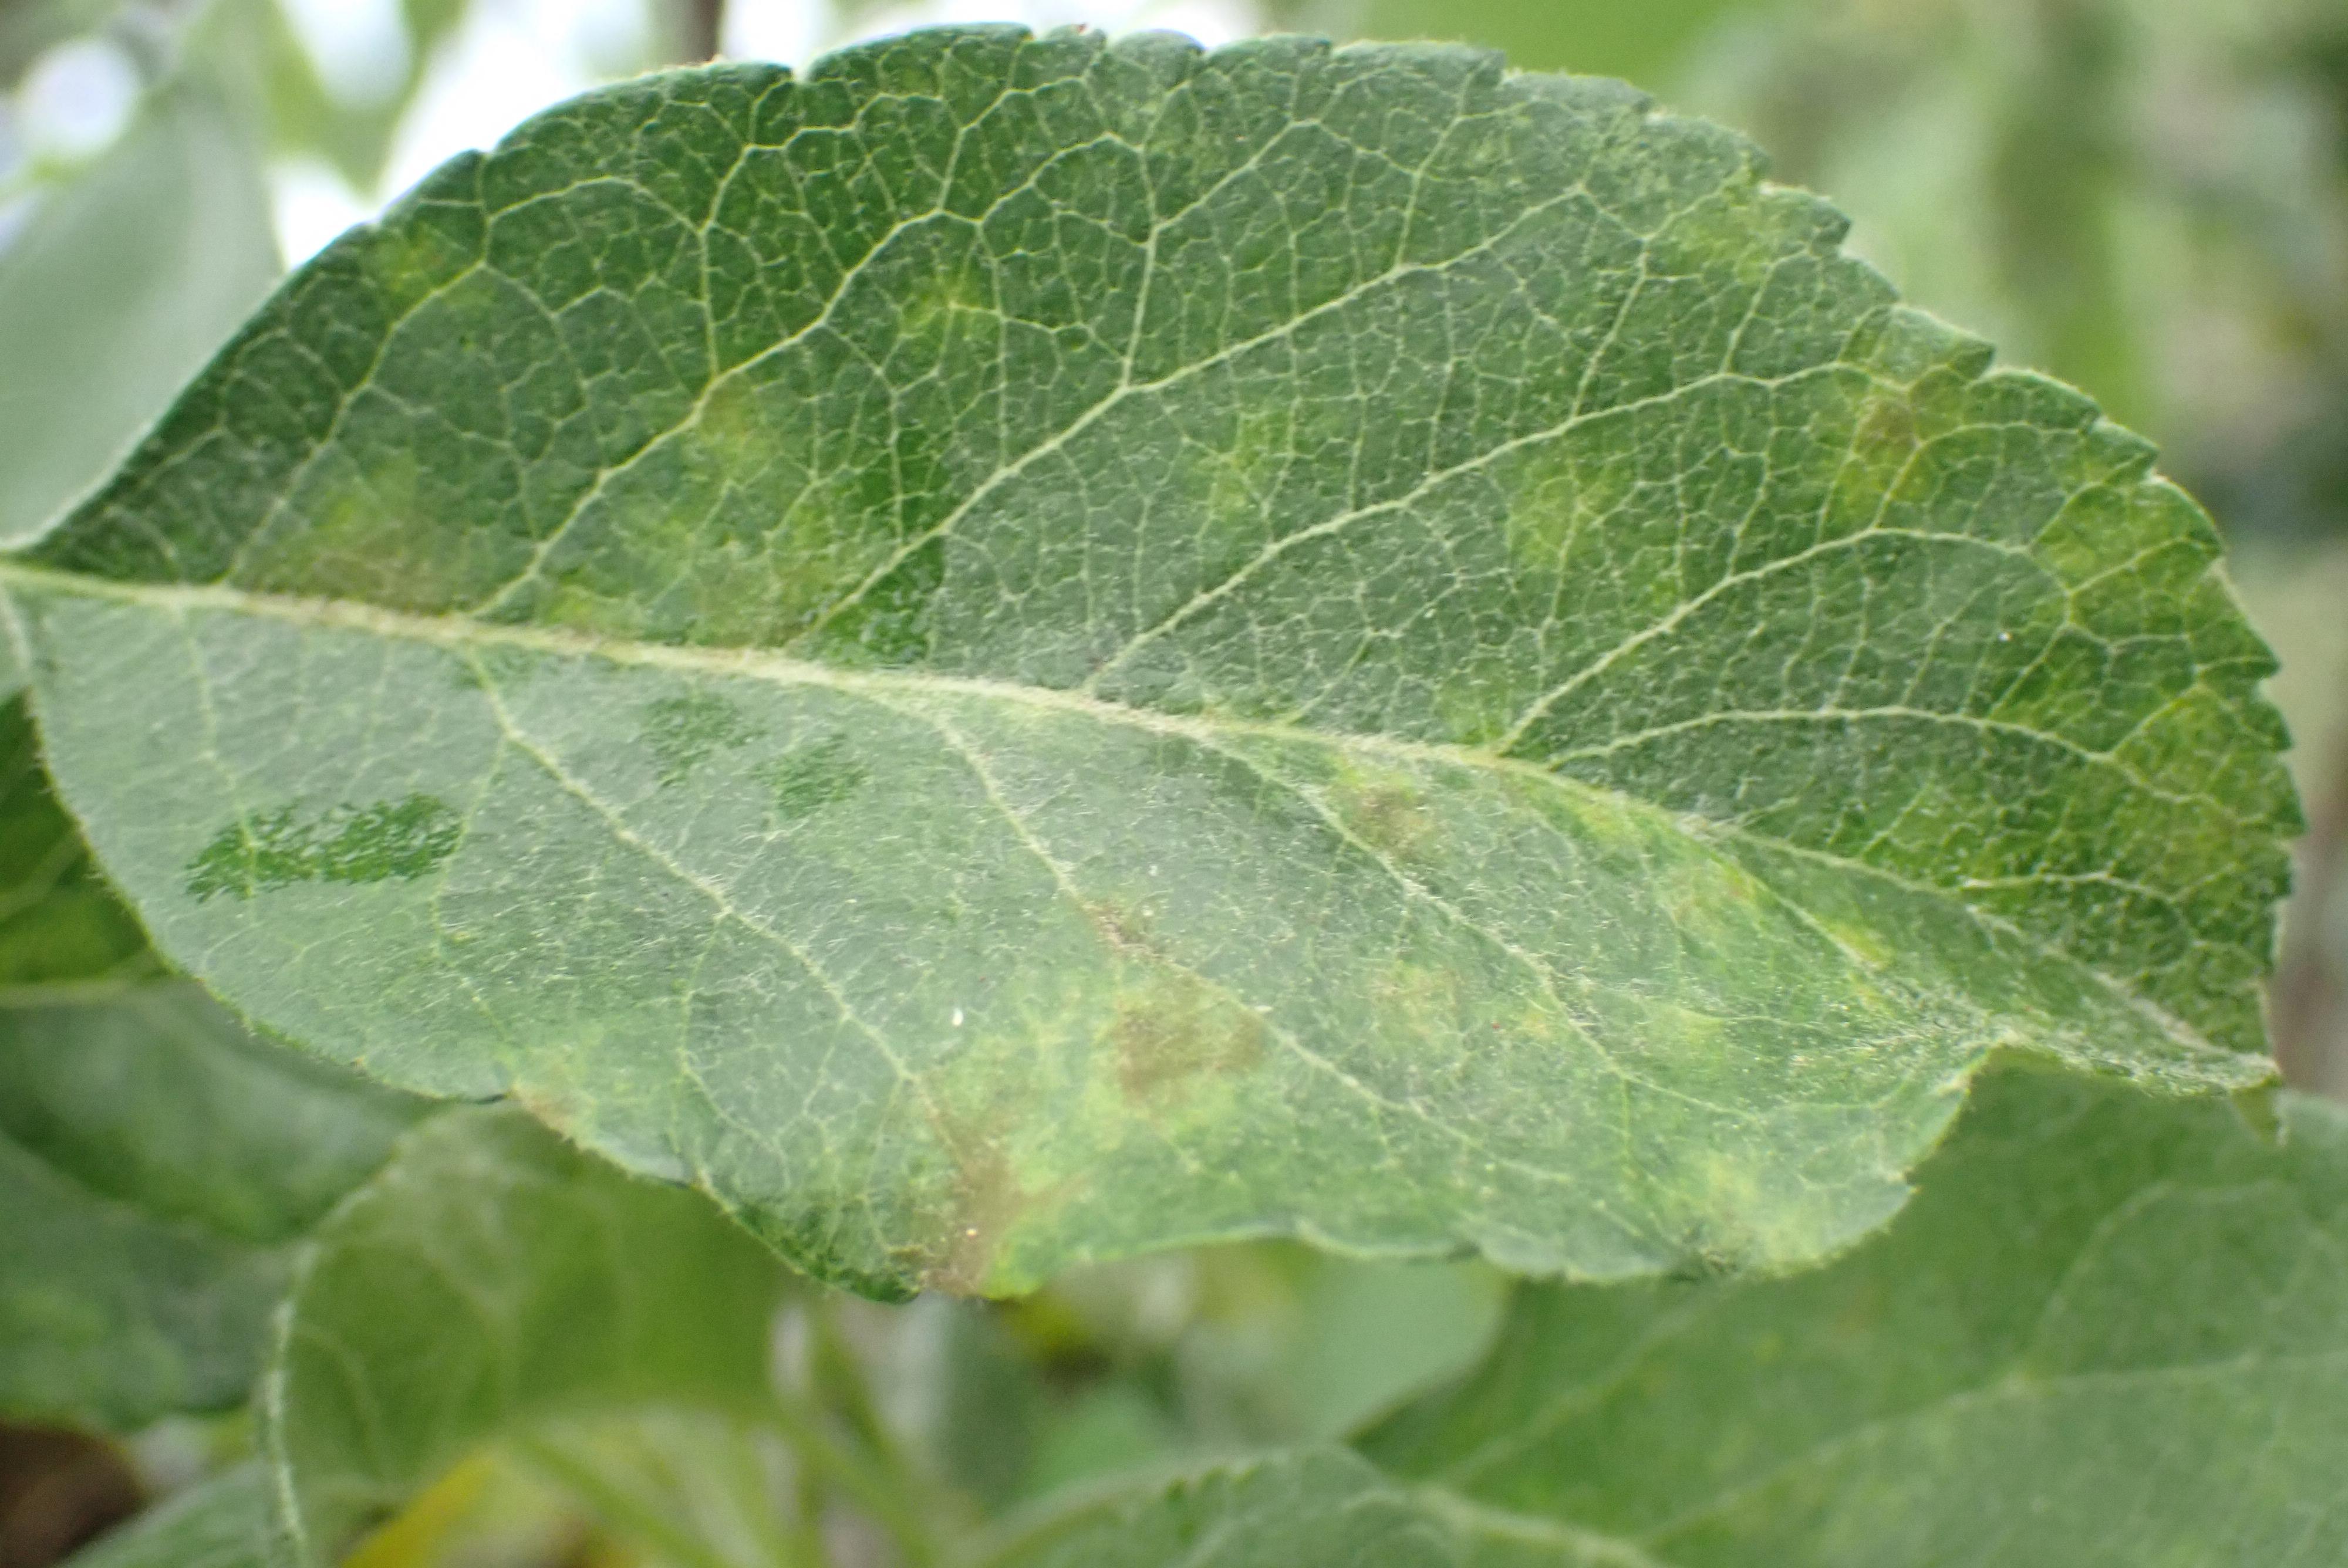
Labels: scab